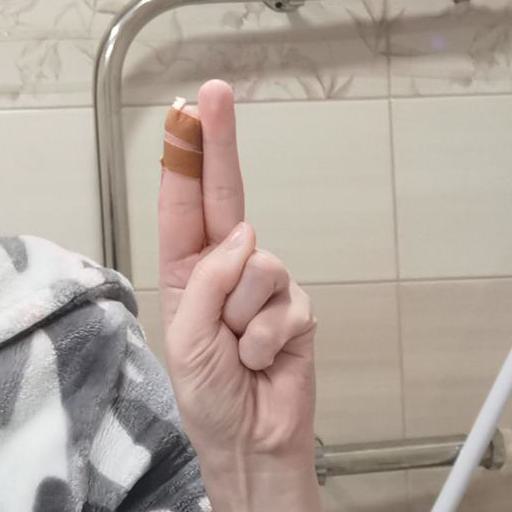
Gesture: two_up